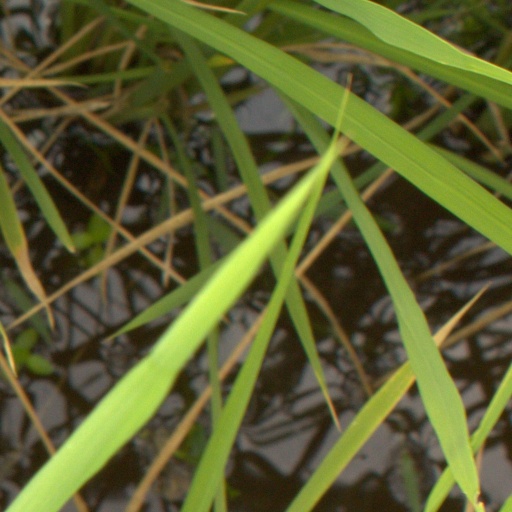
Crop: rice